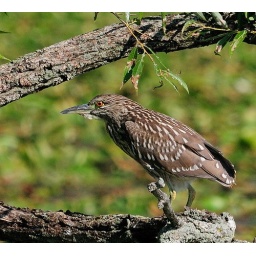
This bird was roosting in a dead tree with a second juvenile and some young wood ducks.